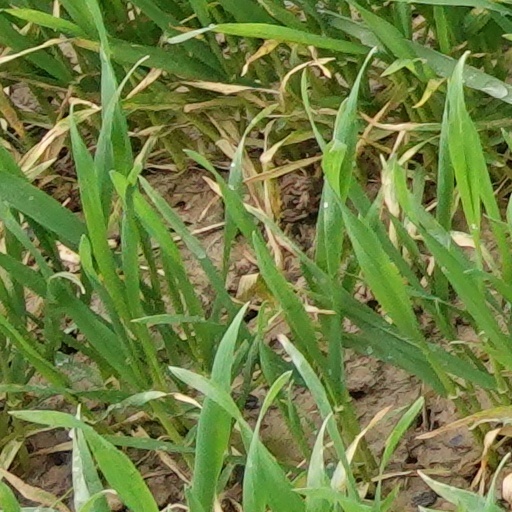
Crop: wheat